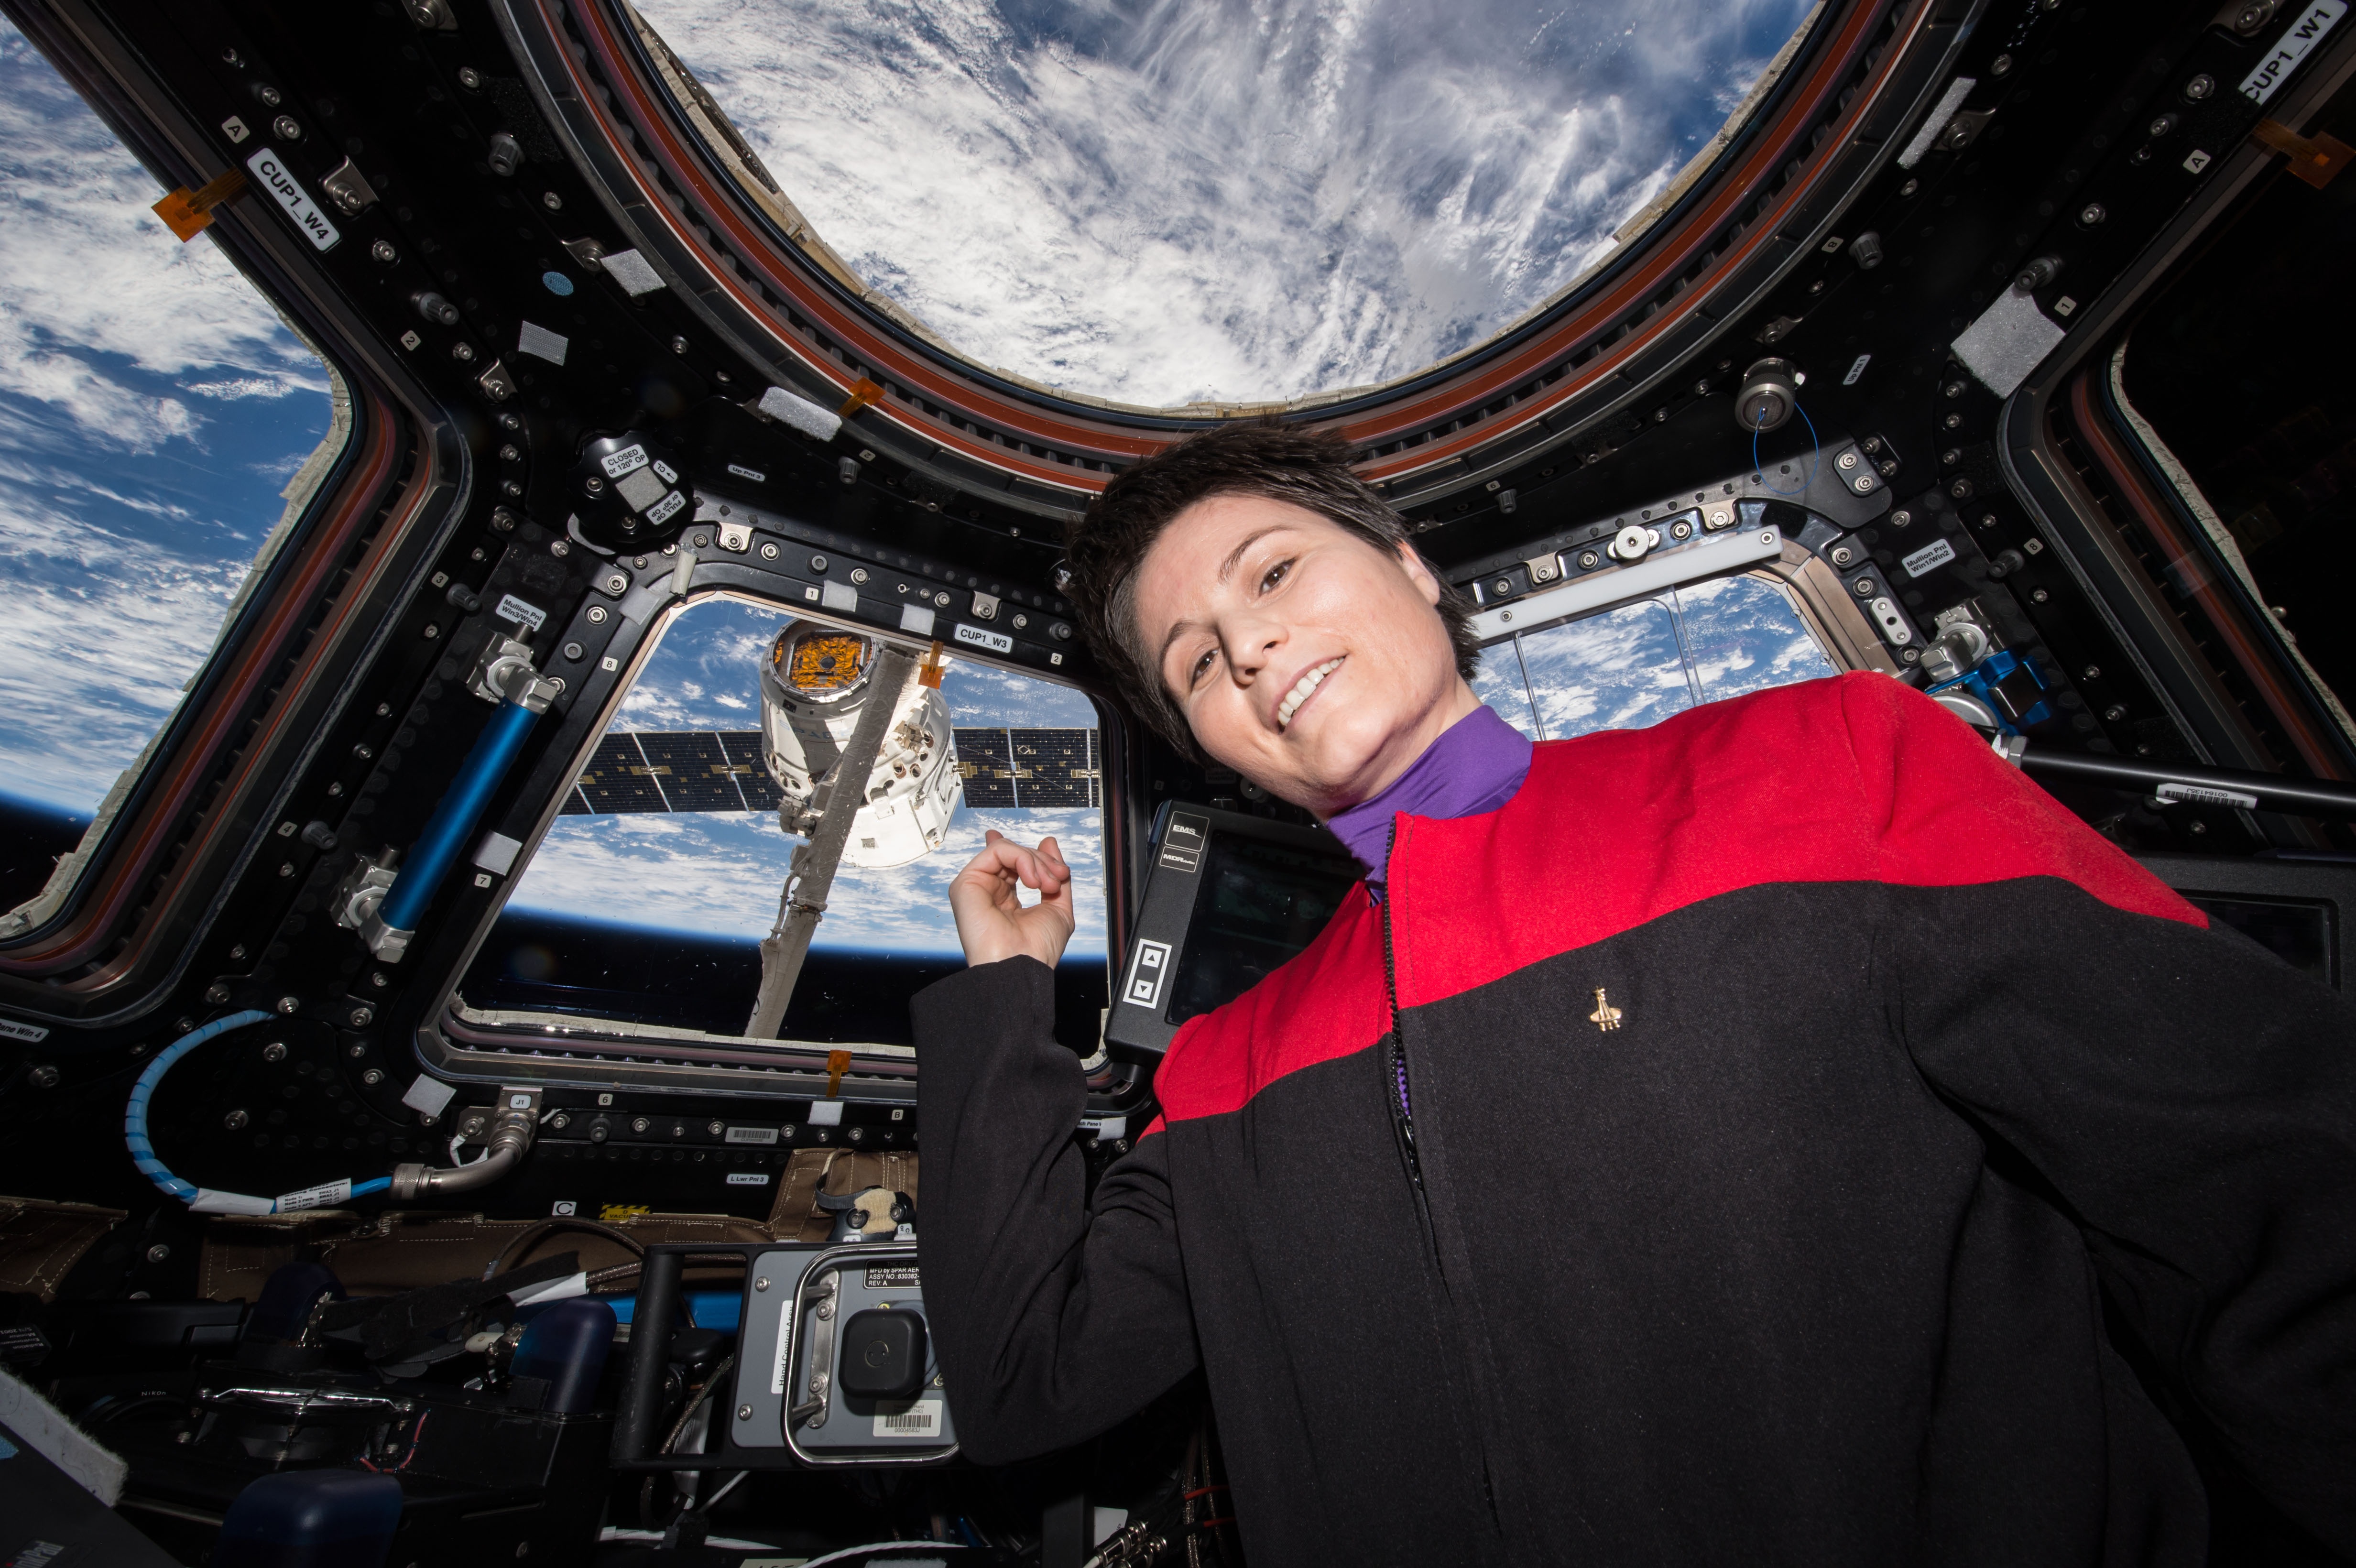
person, cosmos, vehicle, aviation, flight, professional, profession, mission, cockpit, astronaut, pilot, clouds, iss, cupola, international space station, spacecraft, orbit, canadarm2, esa, samantha cristoforetti, spacex dragon, cargo craft, robotic arm